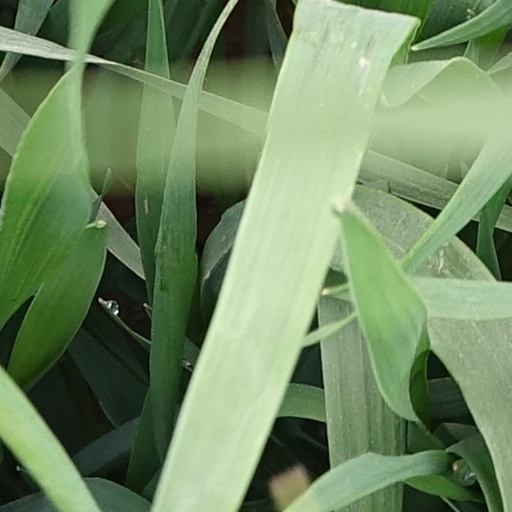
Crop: wheat